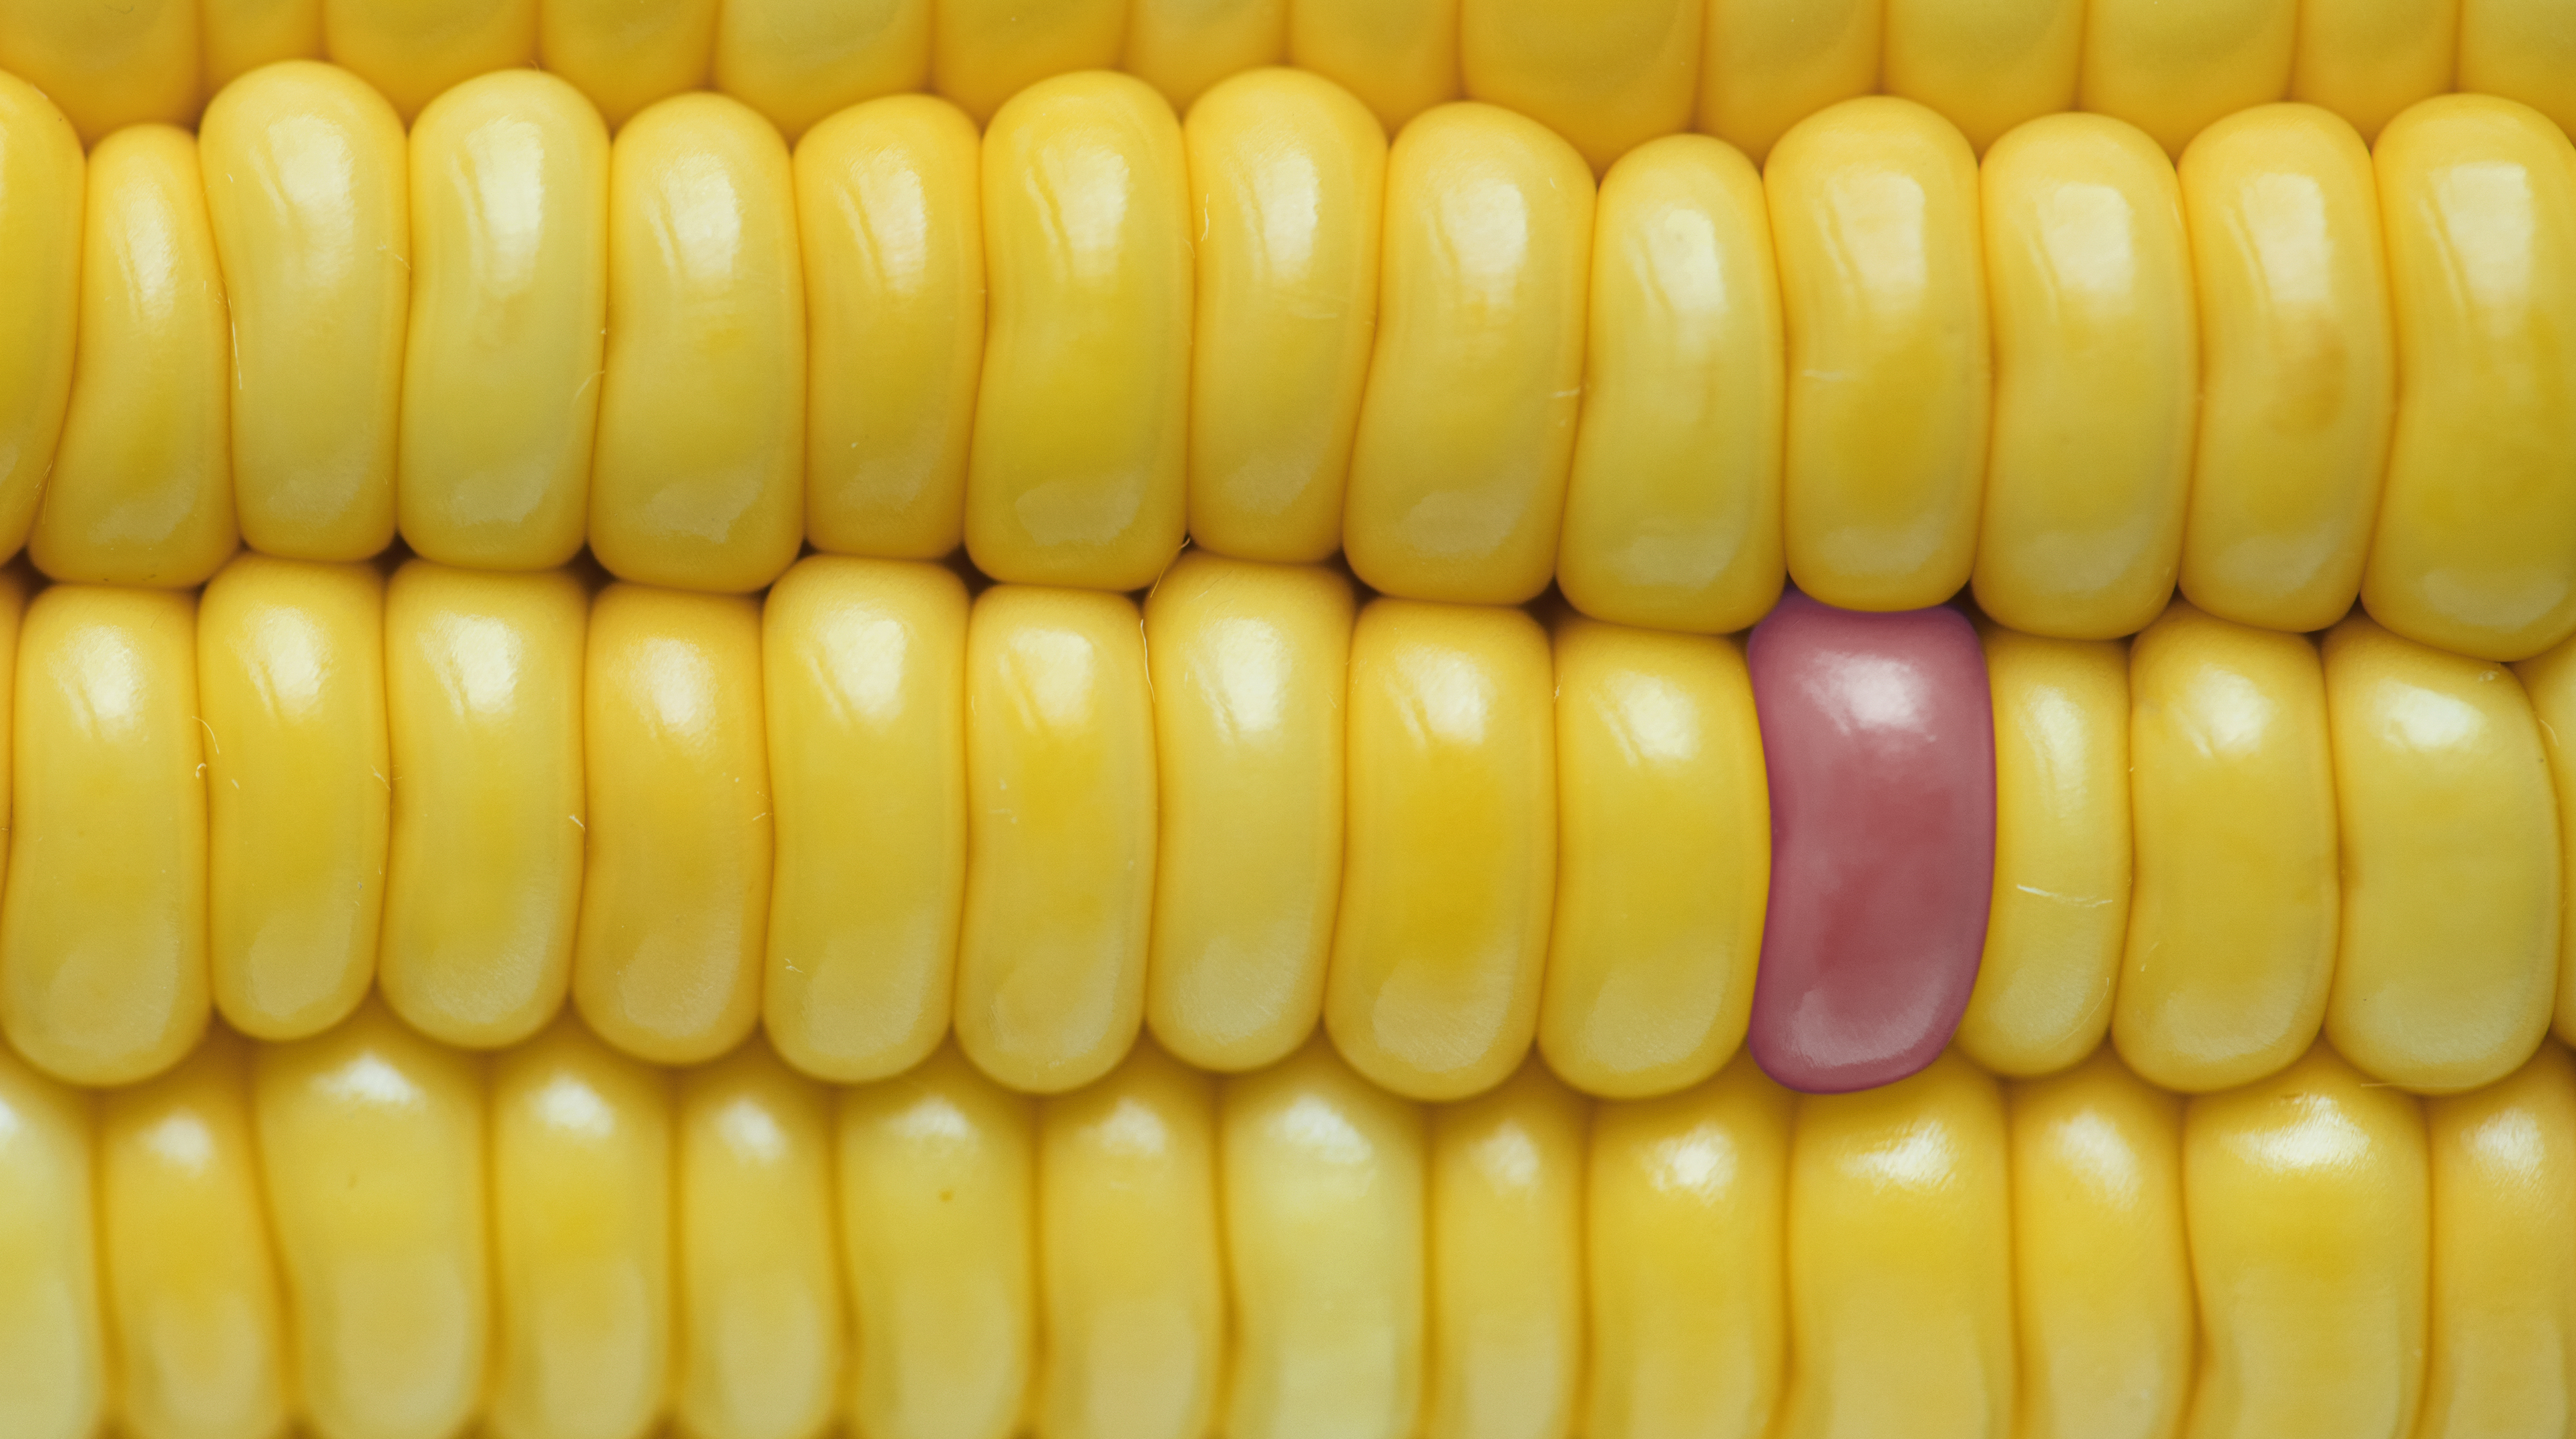
agriculture, background, closeup, corn, corn background, corn close up, corn leaf, corn texture, crop, delicious, dessert, diet, energy, food, fresh, fruit, grain, healthy, independence, individuality, ingredient, juicy, macro, maize, natural, nature, nutrition, nutritious, organic, pattern, pattern backdrop, pink, raw, refreshment, ripe, stand out, summer, summertime, sweet, sweetcorn, taste, texture, textured, tropical, tropics, vitamin, wallpaper, yellow, yellow corn, yummy, corn on the cob, sweet corn, corn kernels, vegetarian food, commodity, cuisine